Krishna Prema

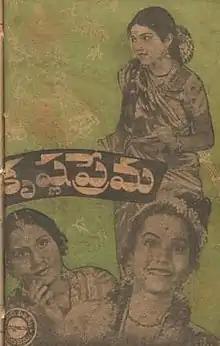
Poster of Krishna Prema

Krishna Prema is a 1943 musical Telugu film directed by Hanumappa Vishwanath Babu.